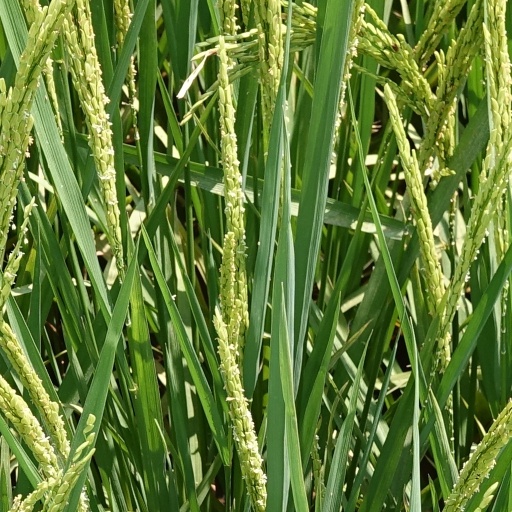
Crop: rice